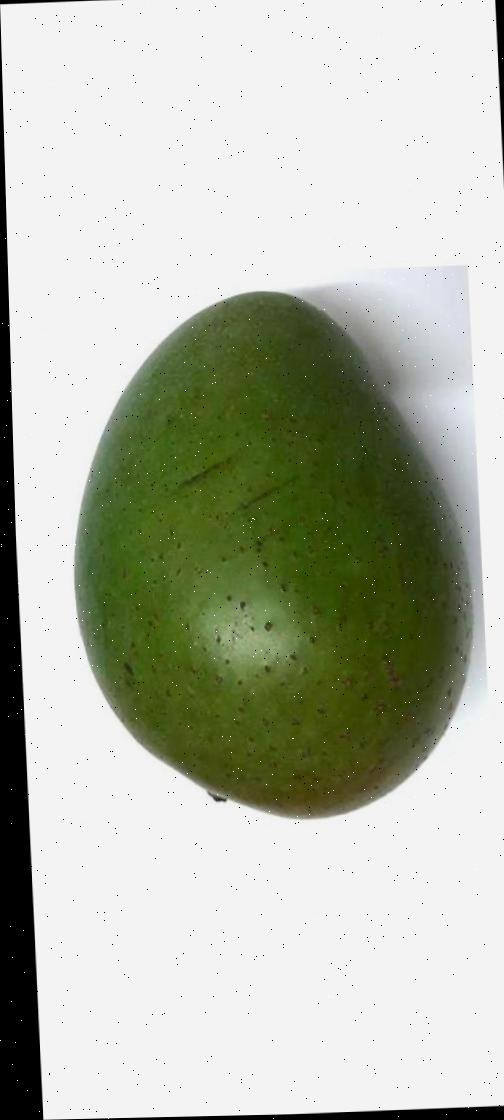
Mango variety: Ashshina Zhinuk